Singet dem Herrn ein neues Lied, TWV 1:1342–1345

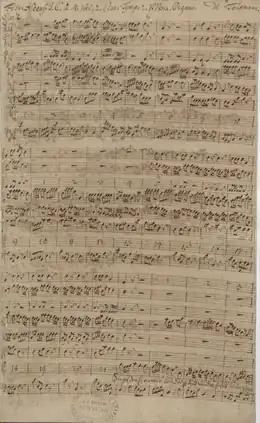
Telemann's "Singet dem Herrn ein neues Lied", TWV 1:1343: first page of Christian Gotthilf Sensenschmidt's mid 18th century copy of the score.

There are four church cantatas by Georg Philipp Telemann sharing the title Singet dem Herrn ein neues Lied: